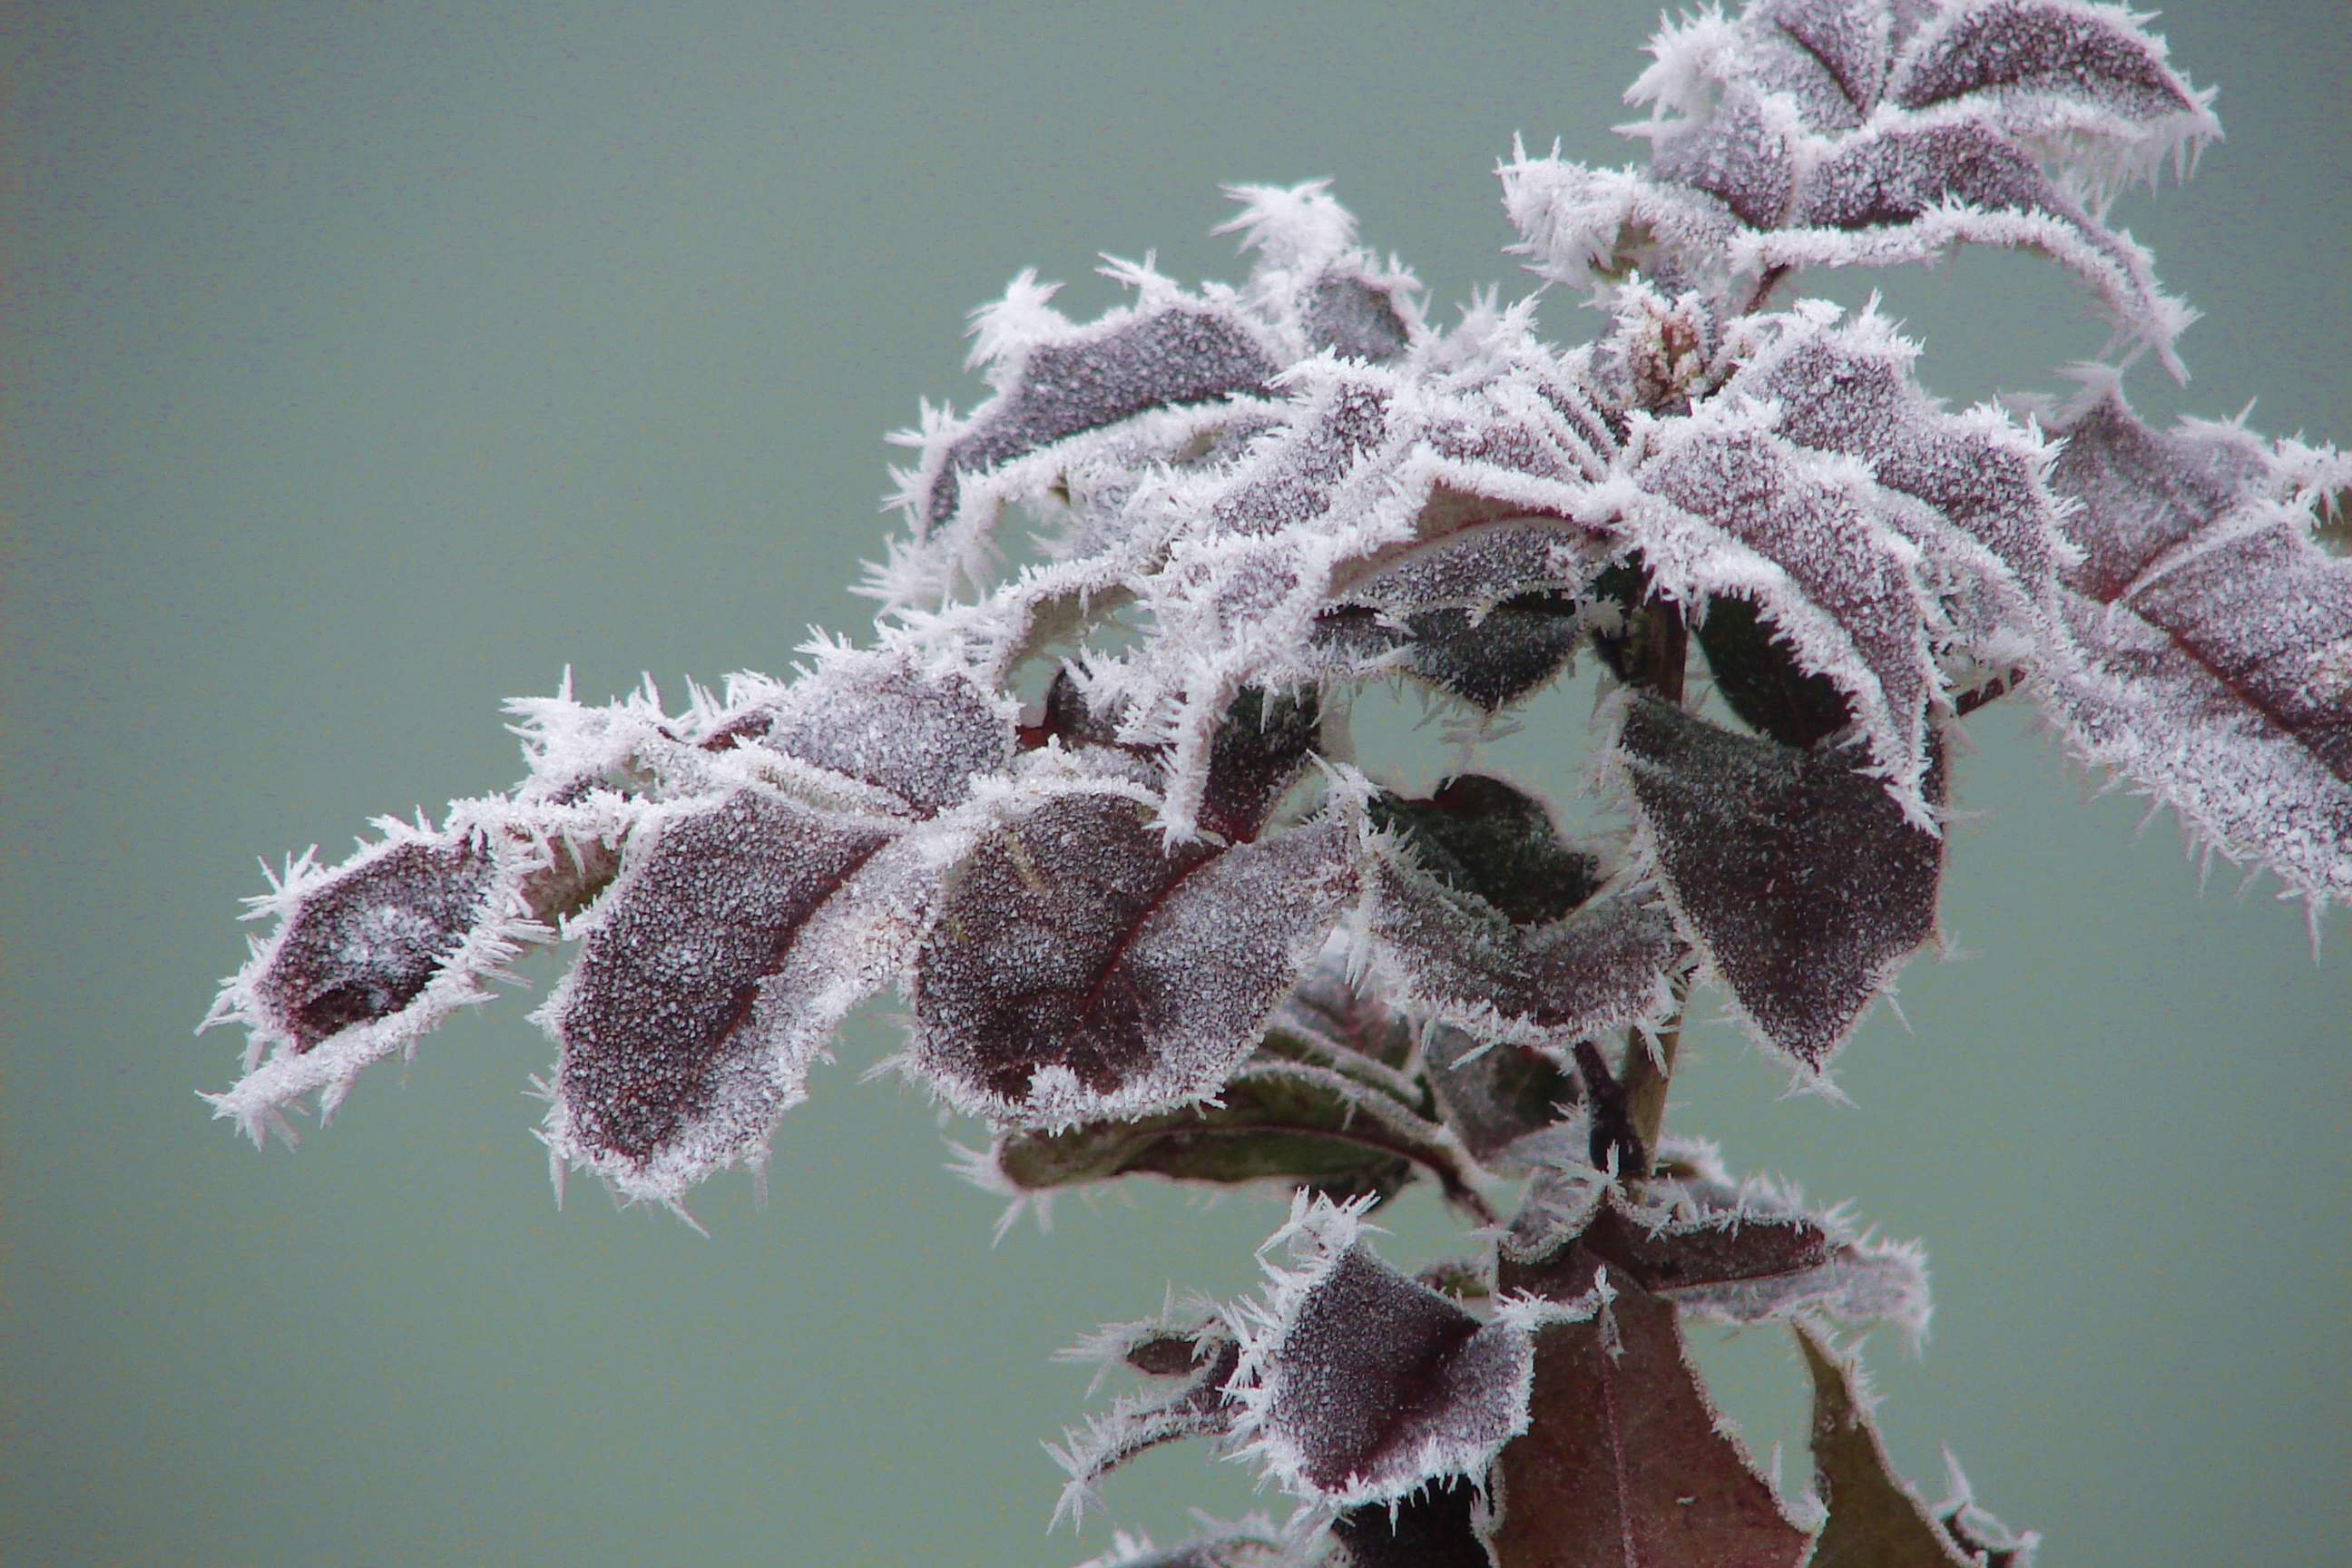
tree, branch, snow, winter, plant, leaf, flower, frost, frozen, flora, season, twig, close up, rime, freezing, macro photography